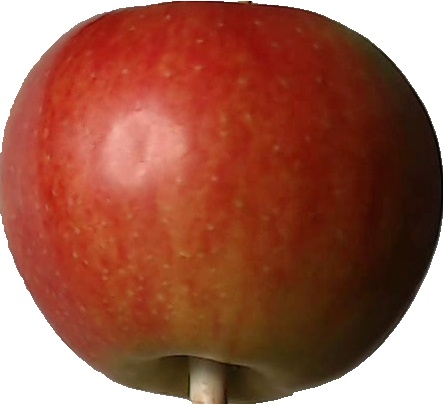
Label: apple_red_2